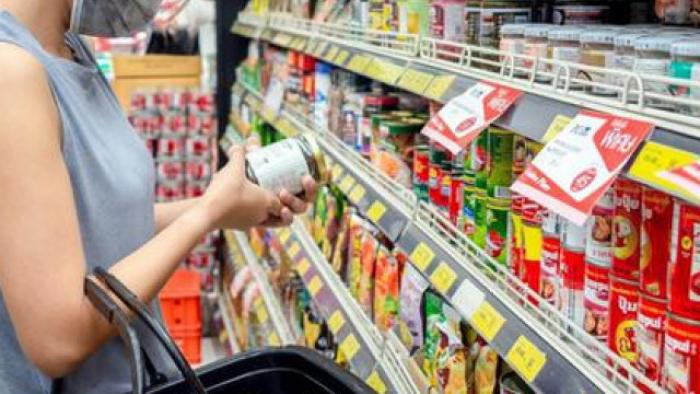
có một người đang cầm một cái lọ ở trên tay